Castlevania: Portrait of Ruin

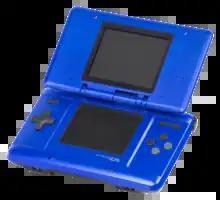
"Portrait of Ruin" was developed exclusively for the Nintendo DS to quickly develop a 2D game and to utilize of the handheld system's online capabilities.

"Portrait of Ruin" runs on an upgraded version of "Dawn of Sorrow"s game engine. While the producer liked how the previous DS title's Tactical Soul system gave meaning to defeating all enemy types, he felt that it overshadowed the items in the game. As a result, the developers implemented quests that require defeating a variety of enemies to complete. Because "Dawn of Sorrow" was developed around the handheld console's launch, Igarashi felt pressured to feature touch controls. In retrospect, however, he noted that some touch screen aspects of "Dawn of Sorrow"s gameplay broke the game's action rhythm, specifically drawing magic seals and breaking blocks with the DS stylus. As a result, the team restricted the touch screen functions to primarily menus in order to focus on the action gameplay.